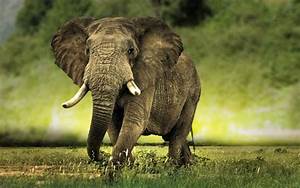
Label: elefante